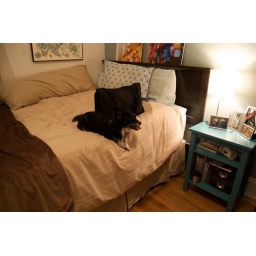
Such a cute dog in such a fabulous room.